Weston-super-Mare Tramways

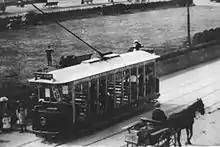
Single-deck car number 16

The main part of the car bodies were painted crimson lake but this faded to brown. The panels were initially edged with gold leaf but this was later discontinued. The underframe, beam, fenders and panels below windows were painted Indian red. The bulkheads, rocker panels and side stanchions were cream, the roof was white, and decency boards along the top deck grey. Inside panels were varnished wood and brass handrails were fitted.